Agonopterix carduella

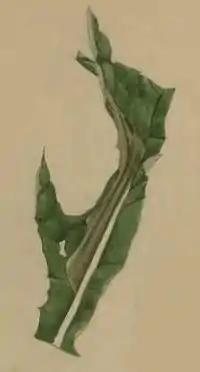
A mined leaf of "Cirsium vulgare"

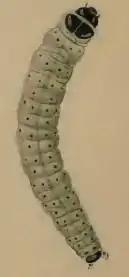
Larva

The larvae feed on "Arctium", "Carduus defloratus", "Centaurea jacea", "Centaurea nigra", "Cirsium arvense", "Cirsium helenioides" and "Cirsium vulgare".